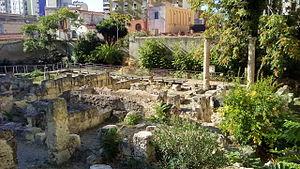
Cagliari est une ville italienne, capitale de l'île de Sardaigne, région autonome d'Italie. Le nom sarde de Cagliari, Casteddu, signifie « château ». La commune compte environ 154 400 habitants en 2016, et on en compte plus de 430 000 dans l'ensemble de sa ville métropolitaine, qui comprend Elmas, Assemini, Capoterra, Selargius, Sestu, Monserrato, Quartucciu, Quartu Sant'Elena et huit autres communes.